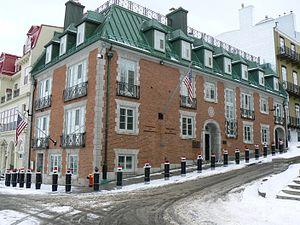
Le Consulat général des États-Unis à Québec se prépare pour Noël et comme par magie, les bornes de protection se sont transformées en père Noël, mère Noël, et en petits lutins joyeux.
Voici les représentations diplomatiques des États-Unis à l'étranger :
Le consulat général des États-Unis à Québec est une représentation consulaire des États-Unis au Canada.
Québec /ke.bɛk/ est la capitale nationale du Québec, une des provinces du Canada. Située au cœur de la région administrative de la Capitale-Nationale, elle est le siège de nombreuses institutions dont le Parlement du Québec. En date de juillet 2016, la ville de Québec compte 531 902 habitants et sa communauté métropolitaine regroupe une population de 800 296 habitants.